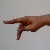
The image shows a hand gesture representing the letter 'P' in Indian Sign Language.